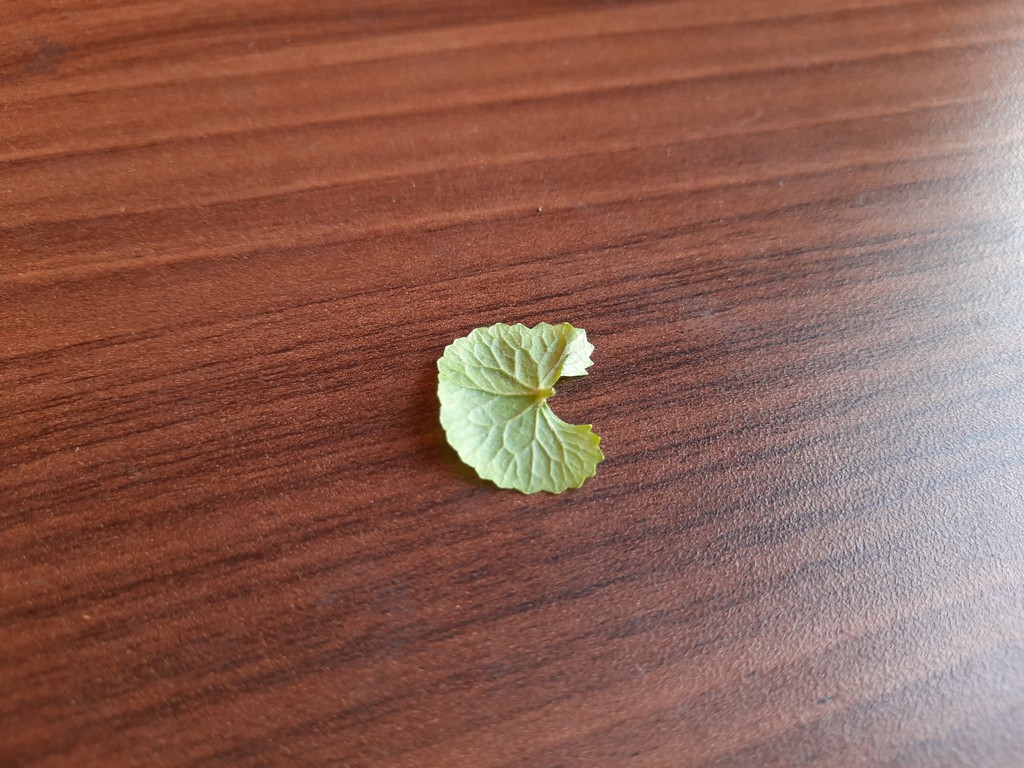
Label: Healthy